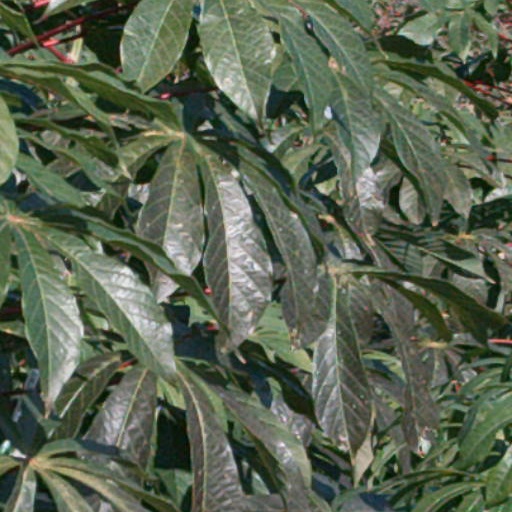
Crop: cassava